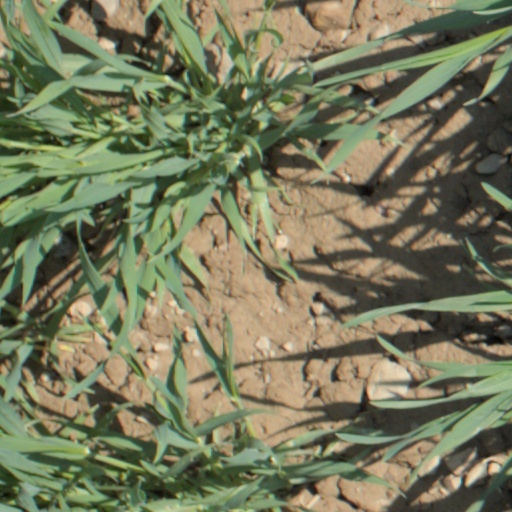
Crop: wheat